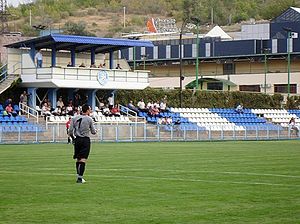
Pjunik FC
Pjunik Stadion, hvor klubben spiller sine hjemmekampe
FC Pjunik Jerevan er en fodboldklub fra den armenske hovedstad Jerevan.